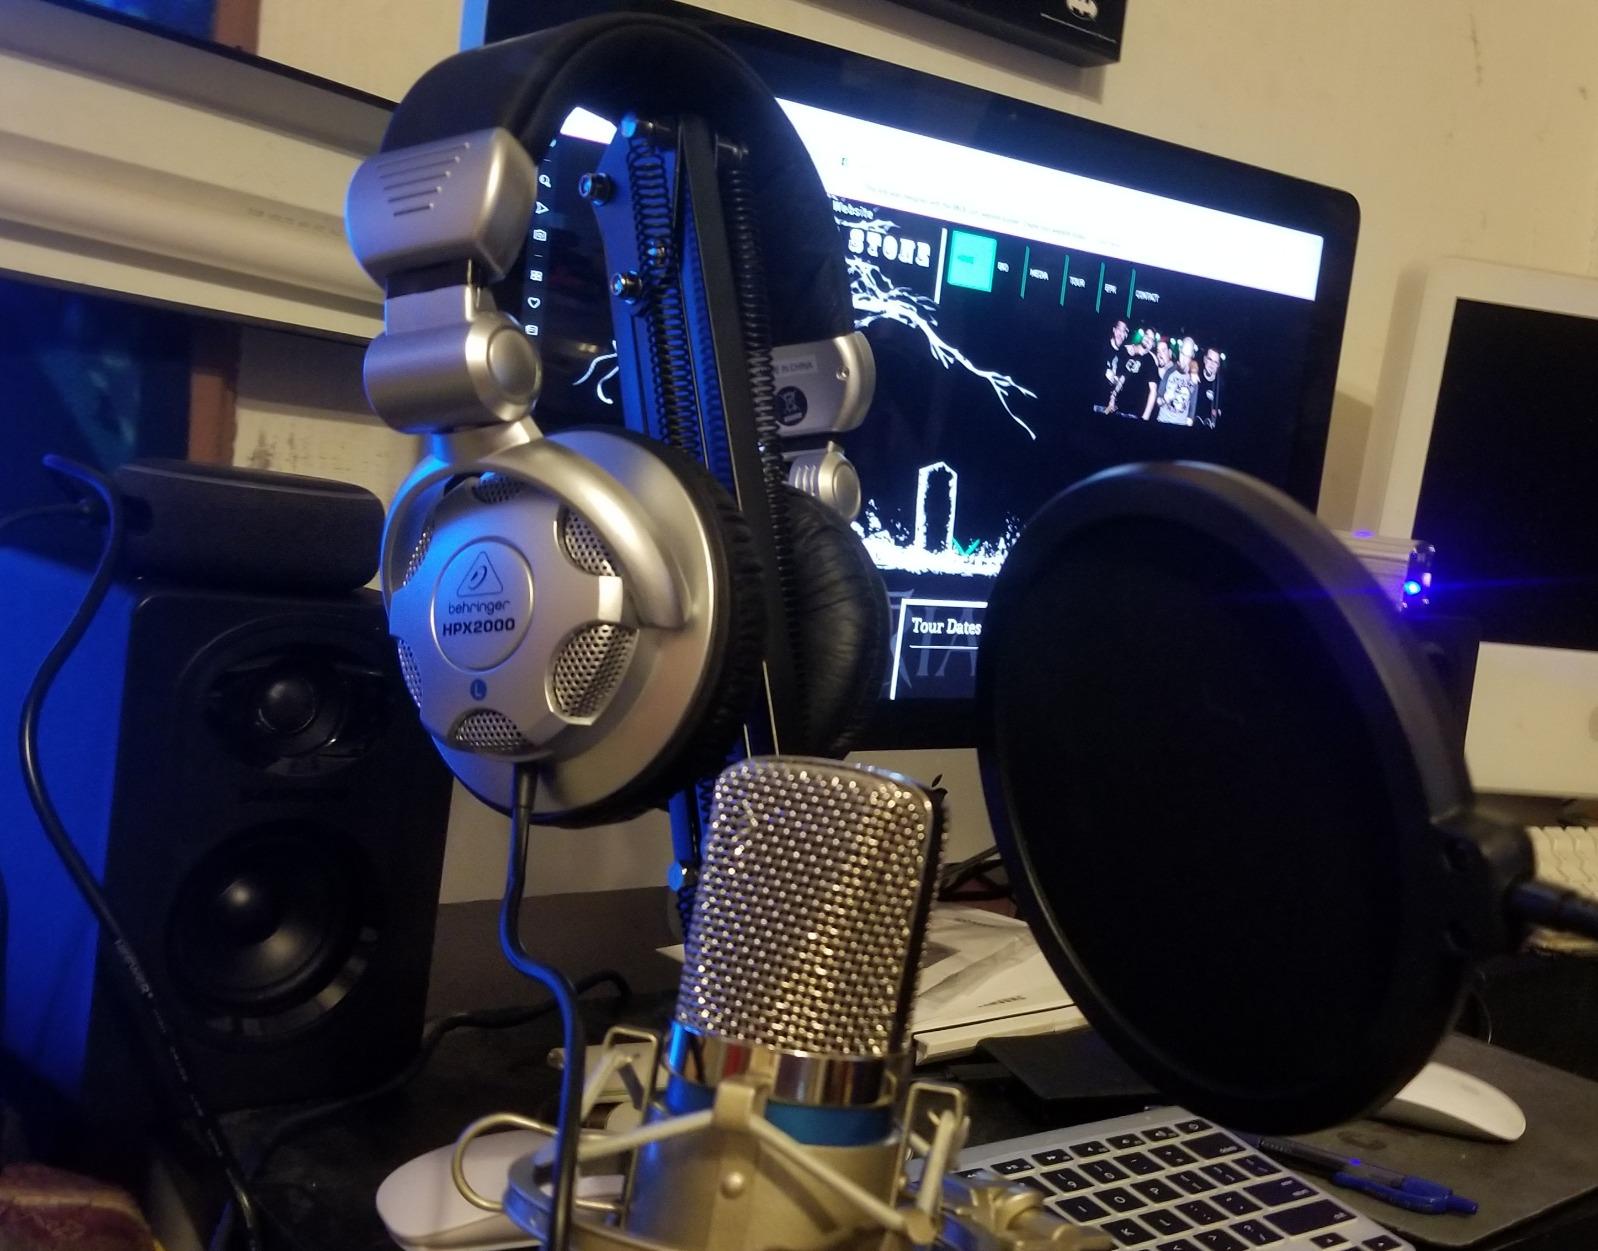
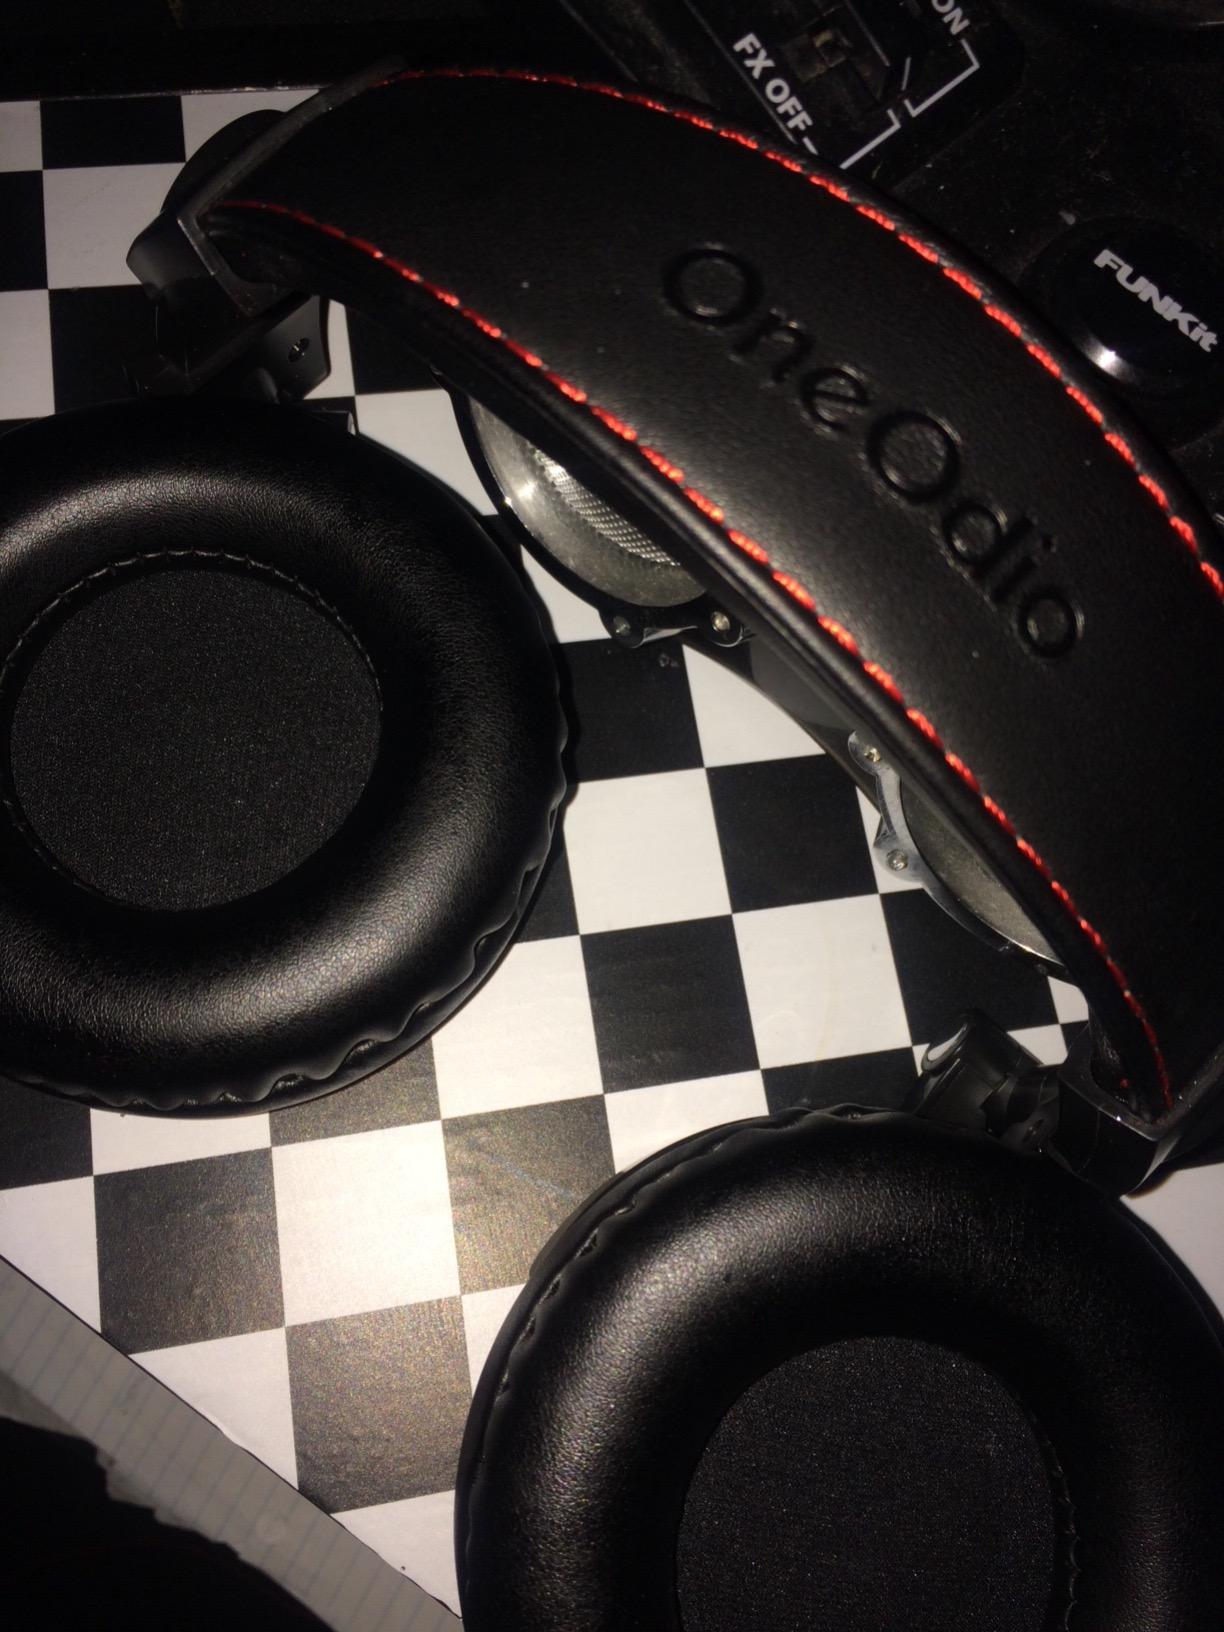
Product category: headphones
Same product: no